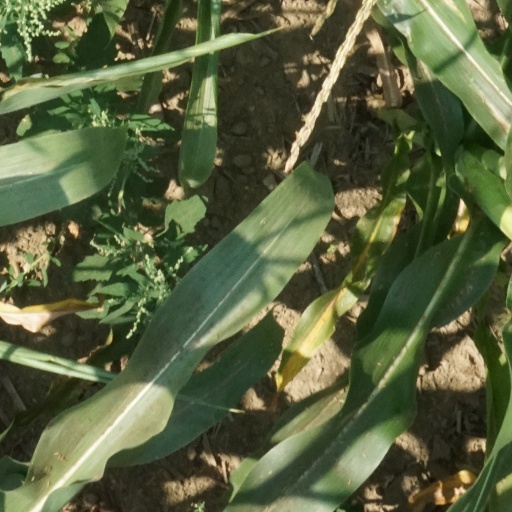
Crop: maize; corn